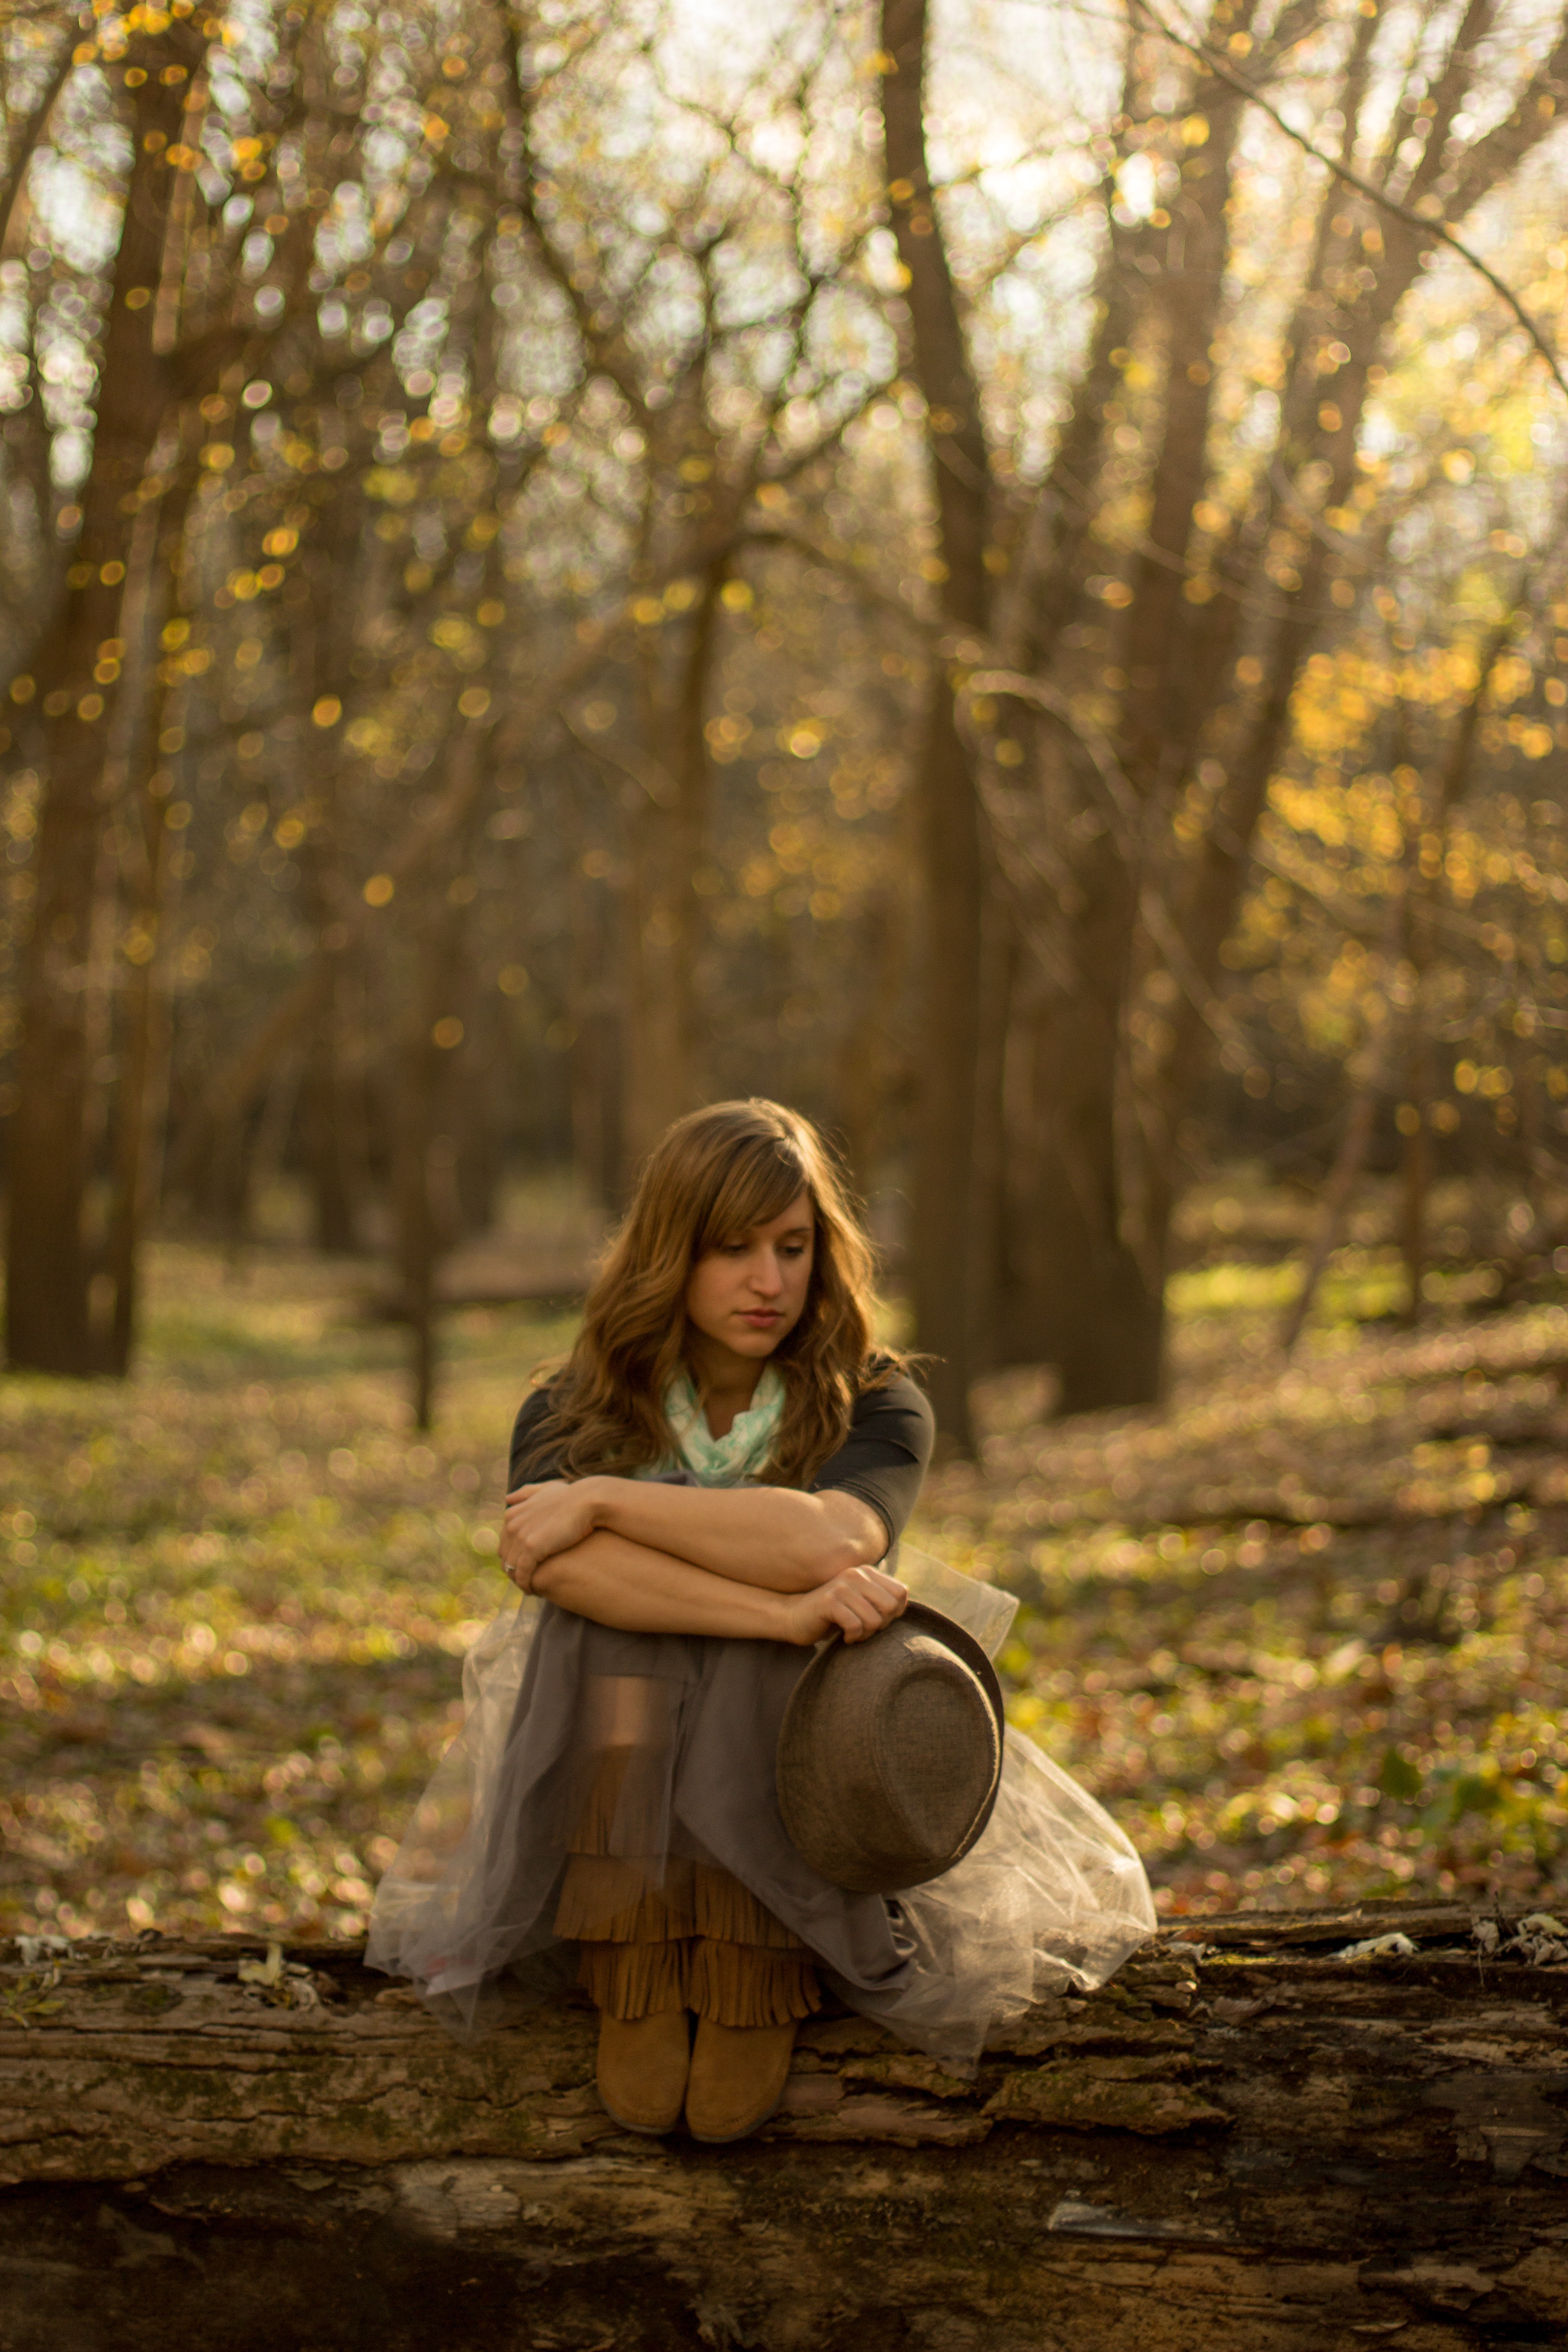
tree, nature, forest, girl, photography, sunlight, morning, leaf, flower, portrait, spring, autumn, season, photograph, beauty, woodland, habitat, photo shoot, portrait photography